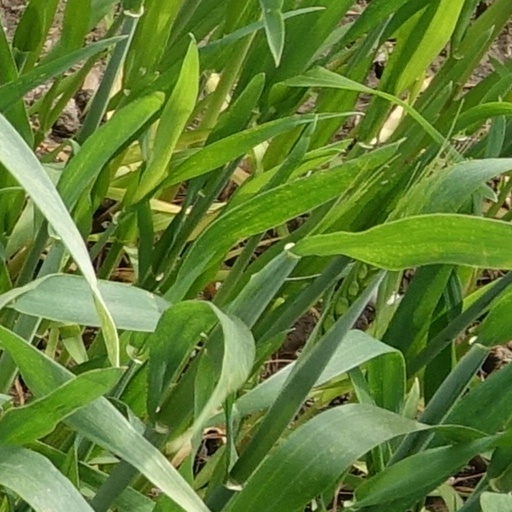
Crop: wheat